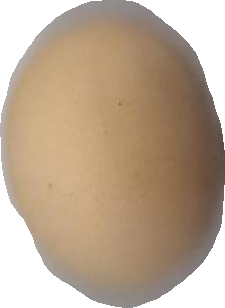
Variety: Grobogan